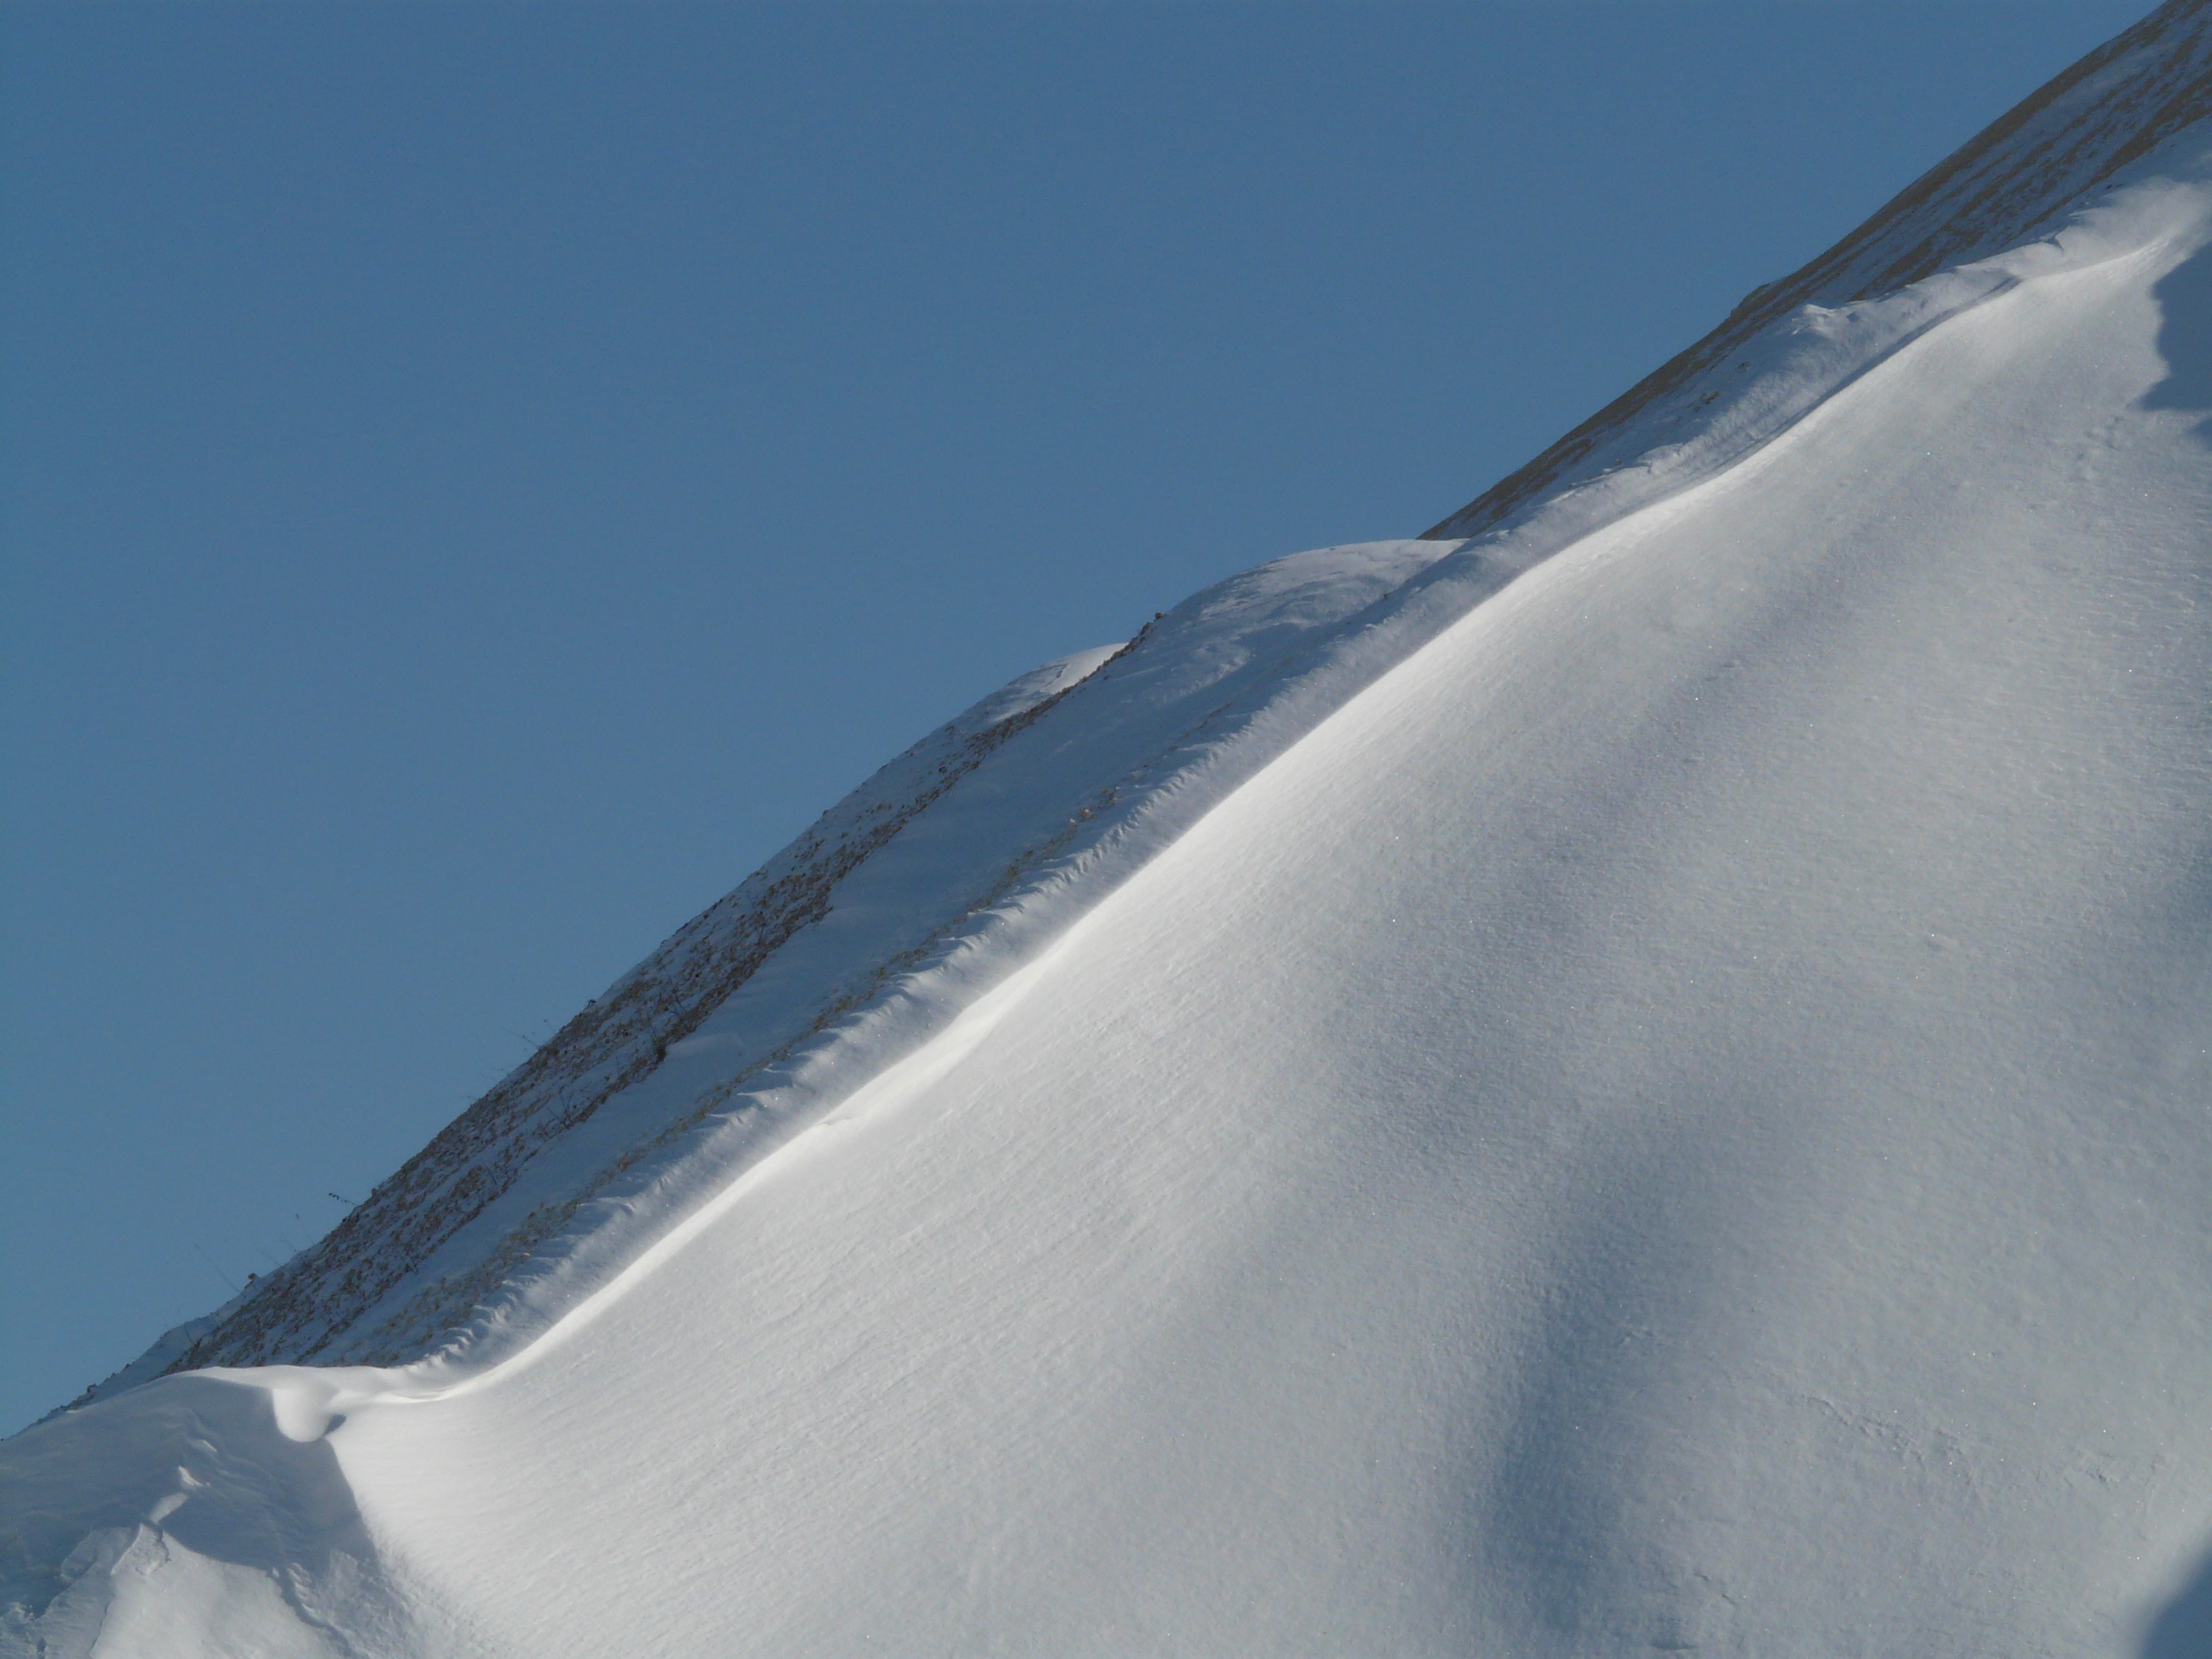
mountain, snow, winter, mountain range, ice, weather, alpine, blue, steep, arctic, season, ridge, climb, winter sport, blizzard, rise, piste, freezing, ski touring, ski mountaineering, ski equipment, atmosphere of earth, mountainous landforms, geological phenomenon